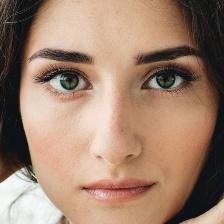
Label: faces